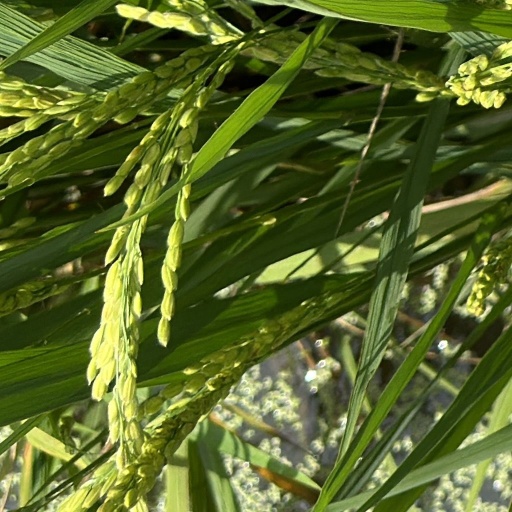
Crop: rice